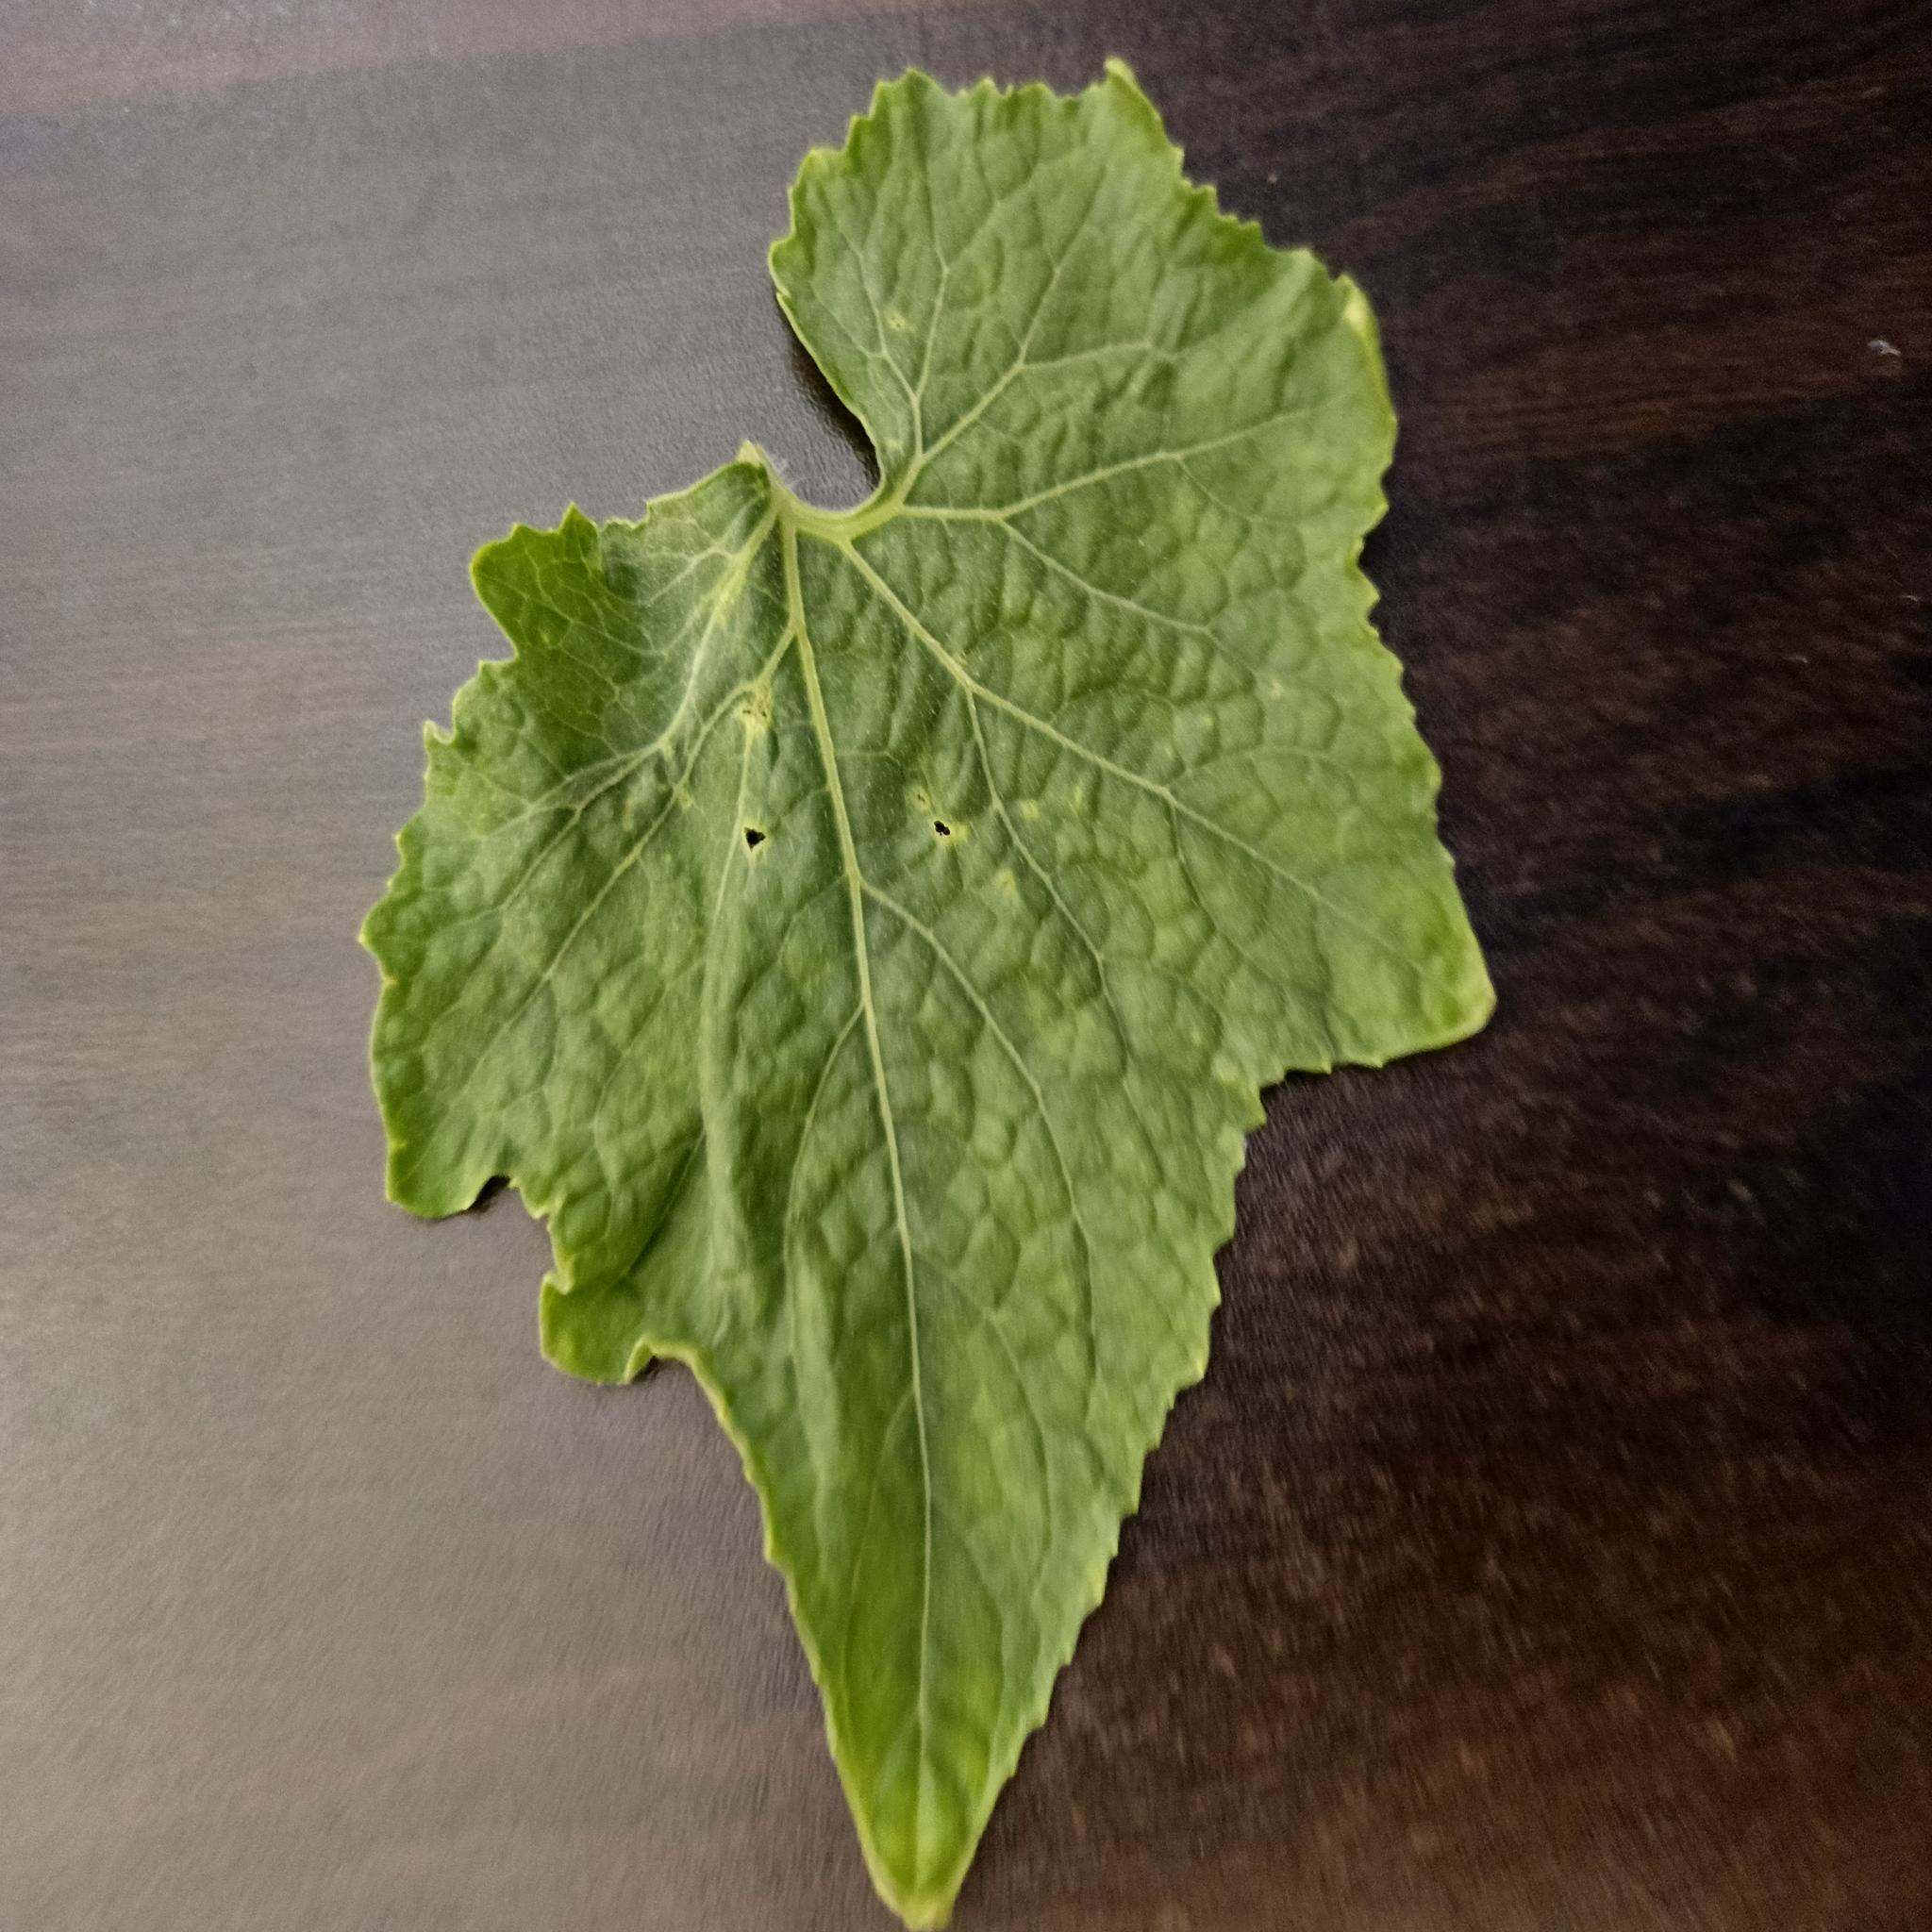
Label: Leaf curl